Shuri Castle

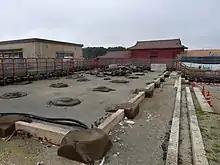
Foundation remains of the main hall after it was destroyed by fire in 2019

The fire was the fifth time that Shuri Castle has been destroyed following previous incidents in 1453, 1660, 1709 and 1945. Okinawa Governor Denny Tamaki said after the fire that Shuri Castle is "a symbol of the Ryukyu Kingdom, an expression of its history and culture", and has vowed to rebuild it. Japan's Chief Cabinet Secretary Yoshihide Suga said that Shuri Castle is "an extremely important symbol of Okinawa". The Japanese Government is considering supplemental appropriations to support restoration work. UNESCO also said it would be ready to assist with Shuri Castle's reconstruction. A crowdfunding campaign set up by Naha City officials for the rebuilding of Shuri Castle had received over $3.2 million in donations as of 6 November 2019.